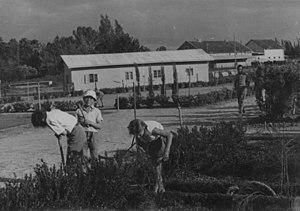
Le sionisme est une idéologie politique nationaliste fondée sur un sentiment national juif, apparue au XIXᵉ siècle, et qui entend permettre aux Juifs d'avoir un État en terre d'Israël.